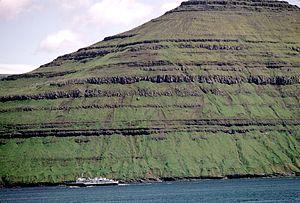
Un ferry naviguant dans le Leirvíksfjørður, le long des hautes falaises presque verticales de l' île de Kalsoy, non loin de Leirvík. Ce navire qui mesure pourtant 93 mètres de long apparaît comme minuscule par rapport aux falaises de plusieurs centaines de mètres de hauteur qui tombent quasiment à pic dans la mer. La hauteur moyenne des falaises de Kalsoy est d' environ 500 mètres. La largeur moyenne de l' île n' est que de 600 mètres. Le présent ferry-boat est le ""Smyril"" qui a appartenu à la compagnie de navigation Strandfaraskip Landsin de 1975 à 2005. Le ""Smyril"" (ancien ""Morten Mols"") a été construit en 1969 au Danemark. Ce navire peut accueillir 800 passagers et transporter 135 voitures. Il a été utilisé pour assurer des liaisons maritimes entre les îles des Îles Féroé, vers le Danemark, l' Ecosse, la Norvège et l' Islande. IMO: 6906529. Eysturoy, Îles Féroé."